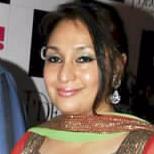
Age: 43